Cotton Plantation Record and Account Book

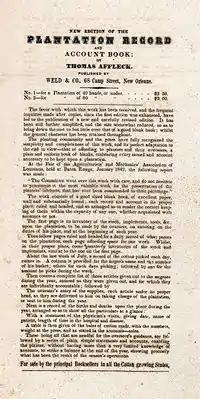
Broadside advertisement for the "Cotton Plantation Record and Account Book"

The Cotton Plantation Record and Account Book is a best-selling and pioneering guide to farm accounting in the antebellum cotton-producing regions of the United States. It was first published in 1847 or 1848 by Thomas Affleck (1812–1868), a Scottish immigrant and owner of the Glenblythe Plantation in Gay Hill, Washington County, Texas. The book contains a detailed system, including blank tables to be filled in, that allowed plantation owners to track the efficiency of their production. It also includes essays on various aspects of plantation management, such as the proper care and discipline of slaves.